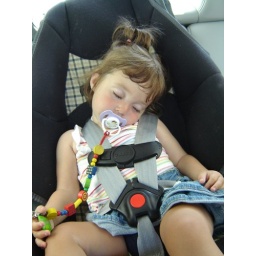
sleeping in the car